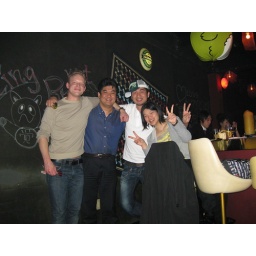
Mr. Doctor, we called the guy in the blue shirt. He gave me the cell phone number of a Maiko...